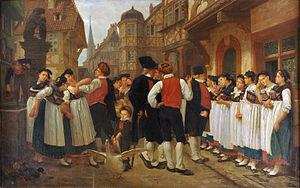
Charles-François Marchal, La foire aux servantes"
Bouxwiller est une commune française de la plaine d'Alsace située à 33,3 km au nord-ouest de Strasbourg, dans le département du Bas-Rhin en région Grand Est. Elle est le chef-lieu du canton de Bouxwiller et de la Communauté de communes de Hanau-La Petite Pierre. En 2013, la population légale est de 4 037 habitants.
La Foire aux servantes est une peinture à l'huile. Cette toile fut peinte en 1864 par l'artiste Charles-François Marchal. Elle est en dépôt au Musée du Pays de Hanau à Bouxwiller.
Geneviève Lacambre, Jacqueline de Rohan-Chabot, Le musée du Luxembourg en 1874, Éditions des Musée nationaux, Paris, 1974
Charles-François Marchal est un peintre français. Né à Paris le 10 avril 1825, il y est mort le 31 mars 1877.